Owl

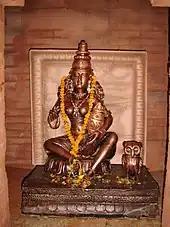
The Hindu goddess Lakshmi with the owl

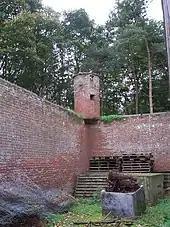
A purpose-built owl-house or owlery at a farm near Morton on the Hill, England (2006)

Among the Kikuyu of Kenya, it was believed that owls were harbingers of death. If one saw an owl or heard its hoot, someone was going to die. In general, owls are viewed as harbingers of bad luck, ill health, or death. The belief is widespread even today.